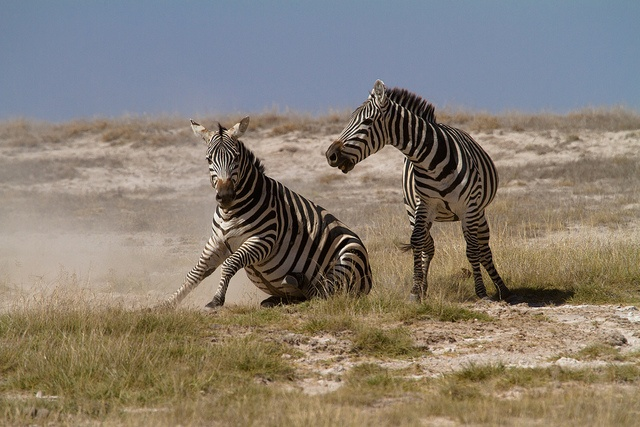
A couple of zebra standing next to each other on a field.
One zebra sits down, the other zebra stands.
Two zebras having a fight on a desert grassland.
A zebra sits as another stands at his side in the prairie.
a zebra standing next to one that is sitting down